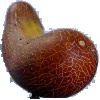
Label: Cucumber Ripe 1